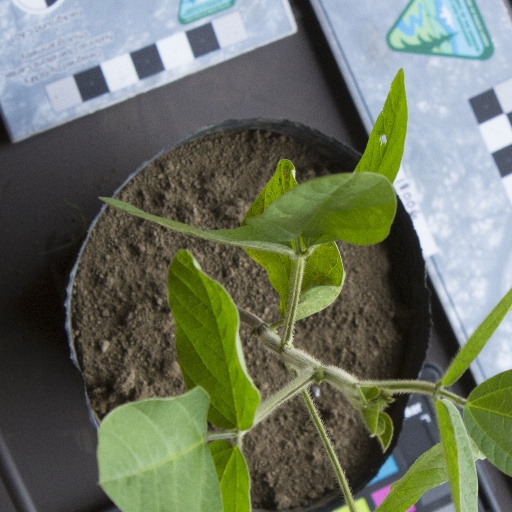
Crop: soybean